Myrhorod

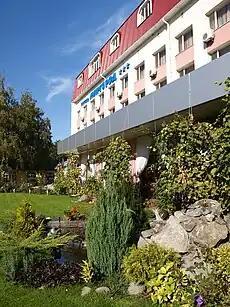
Hotel "Myrhorod"

Myrhorod is a city in Poltava Oblast, central Ukraine. It serves as the administrative center of Myrhorod Raion. Myrhorod also hosts the administration of Myrhorod urban hromada, one of the hromadas of Ukraine. It is located on the Khorol River. Population: